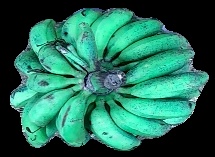
Variety: rasbale
Grade: grade3